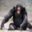
Label: chimpanzee